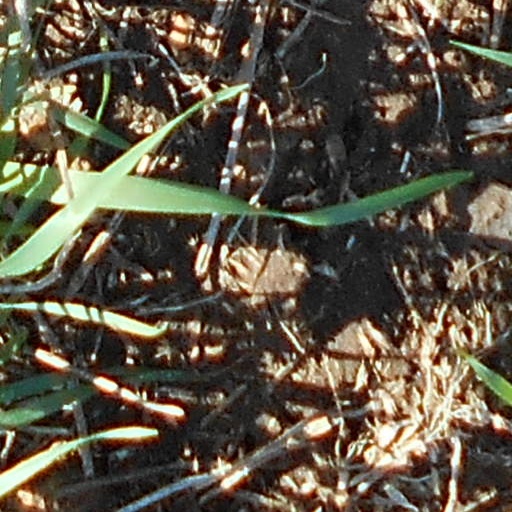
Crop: wheat